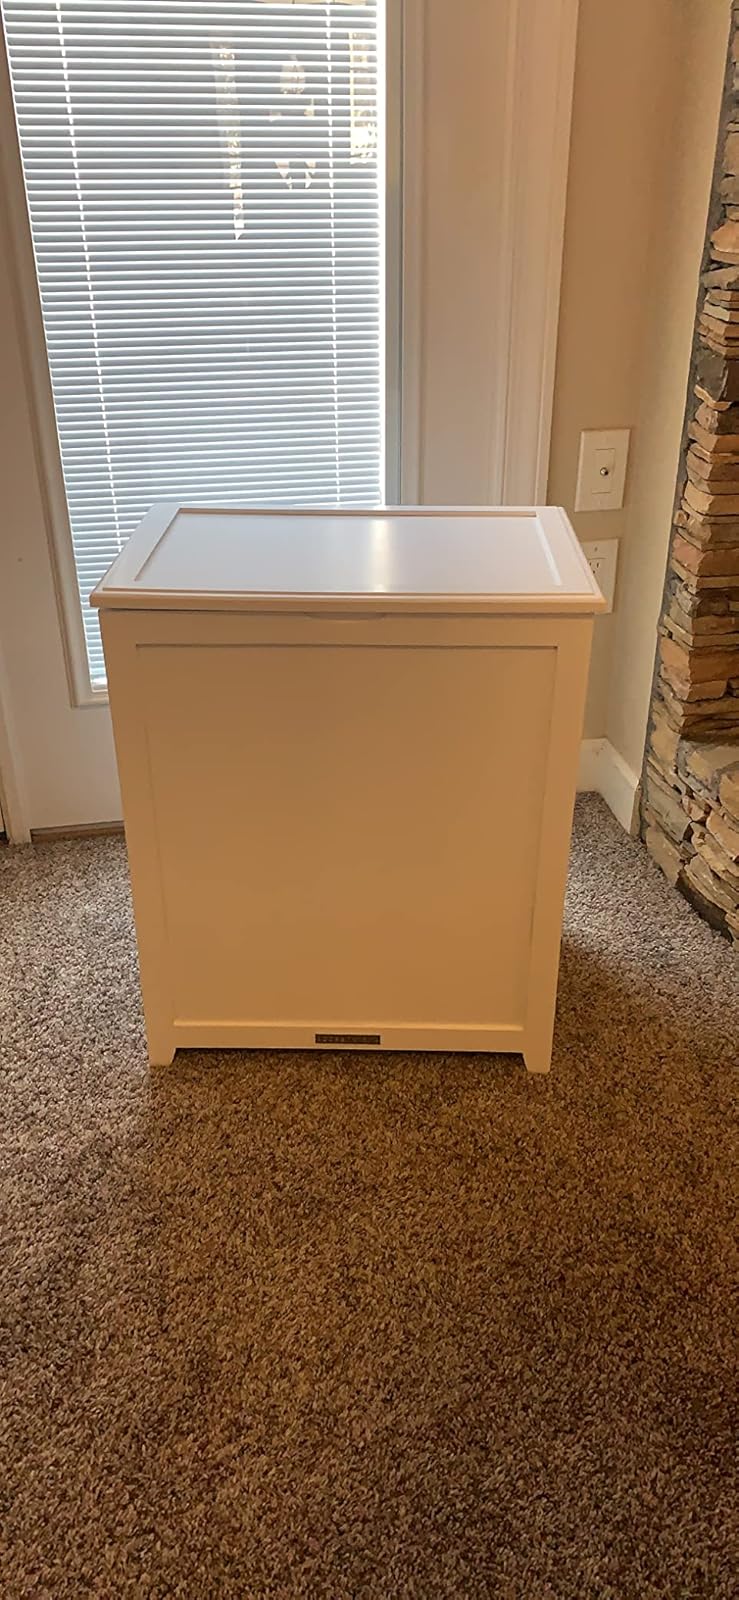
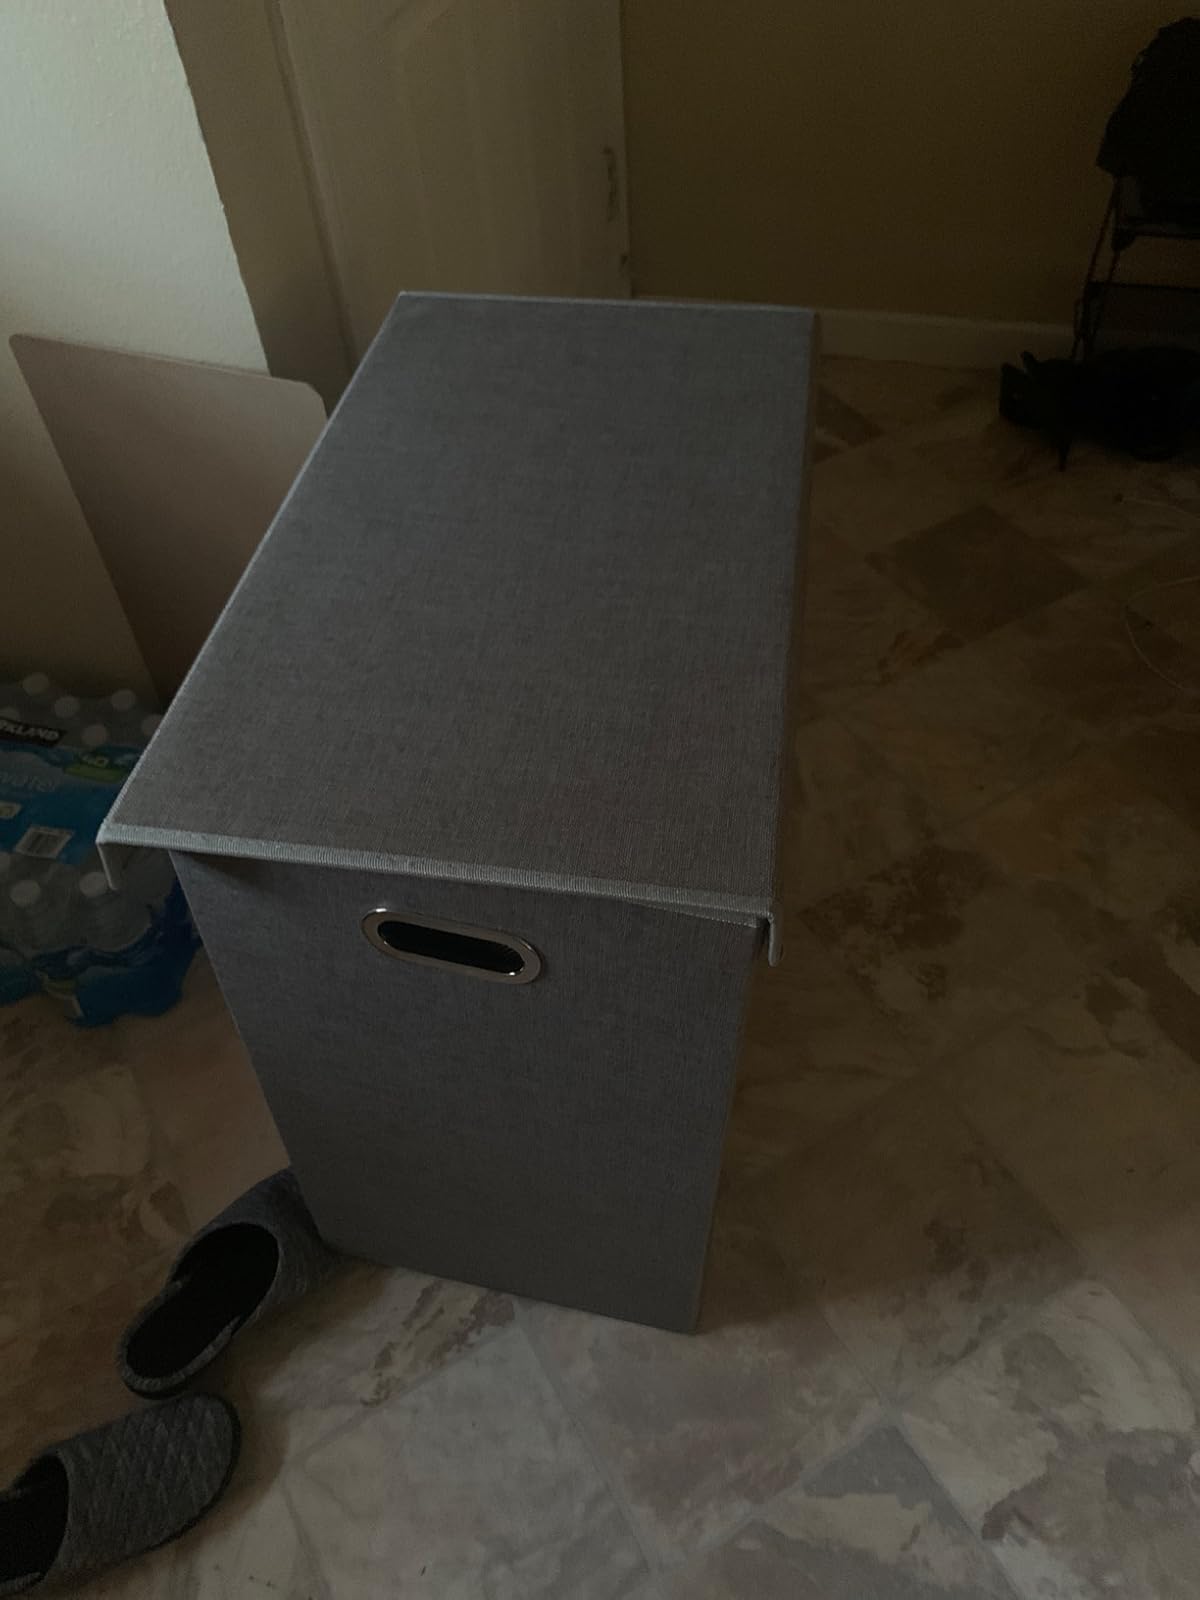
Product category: items_hamper
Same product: no